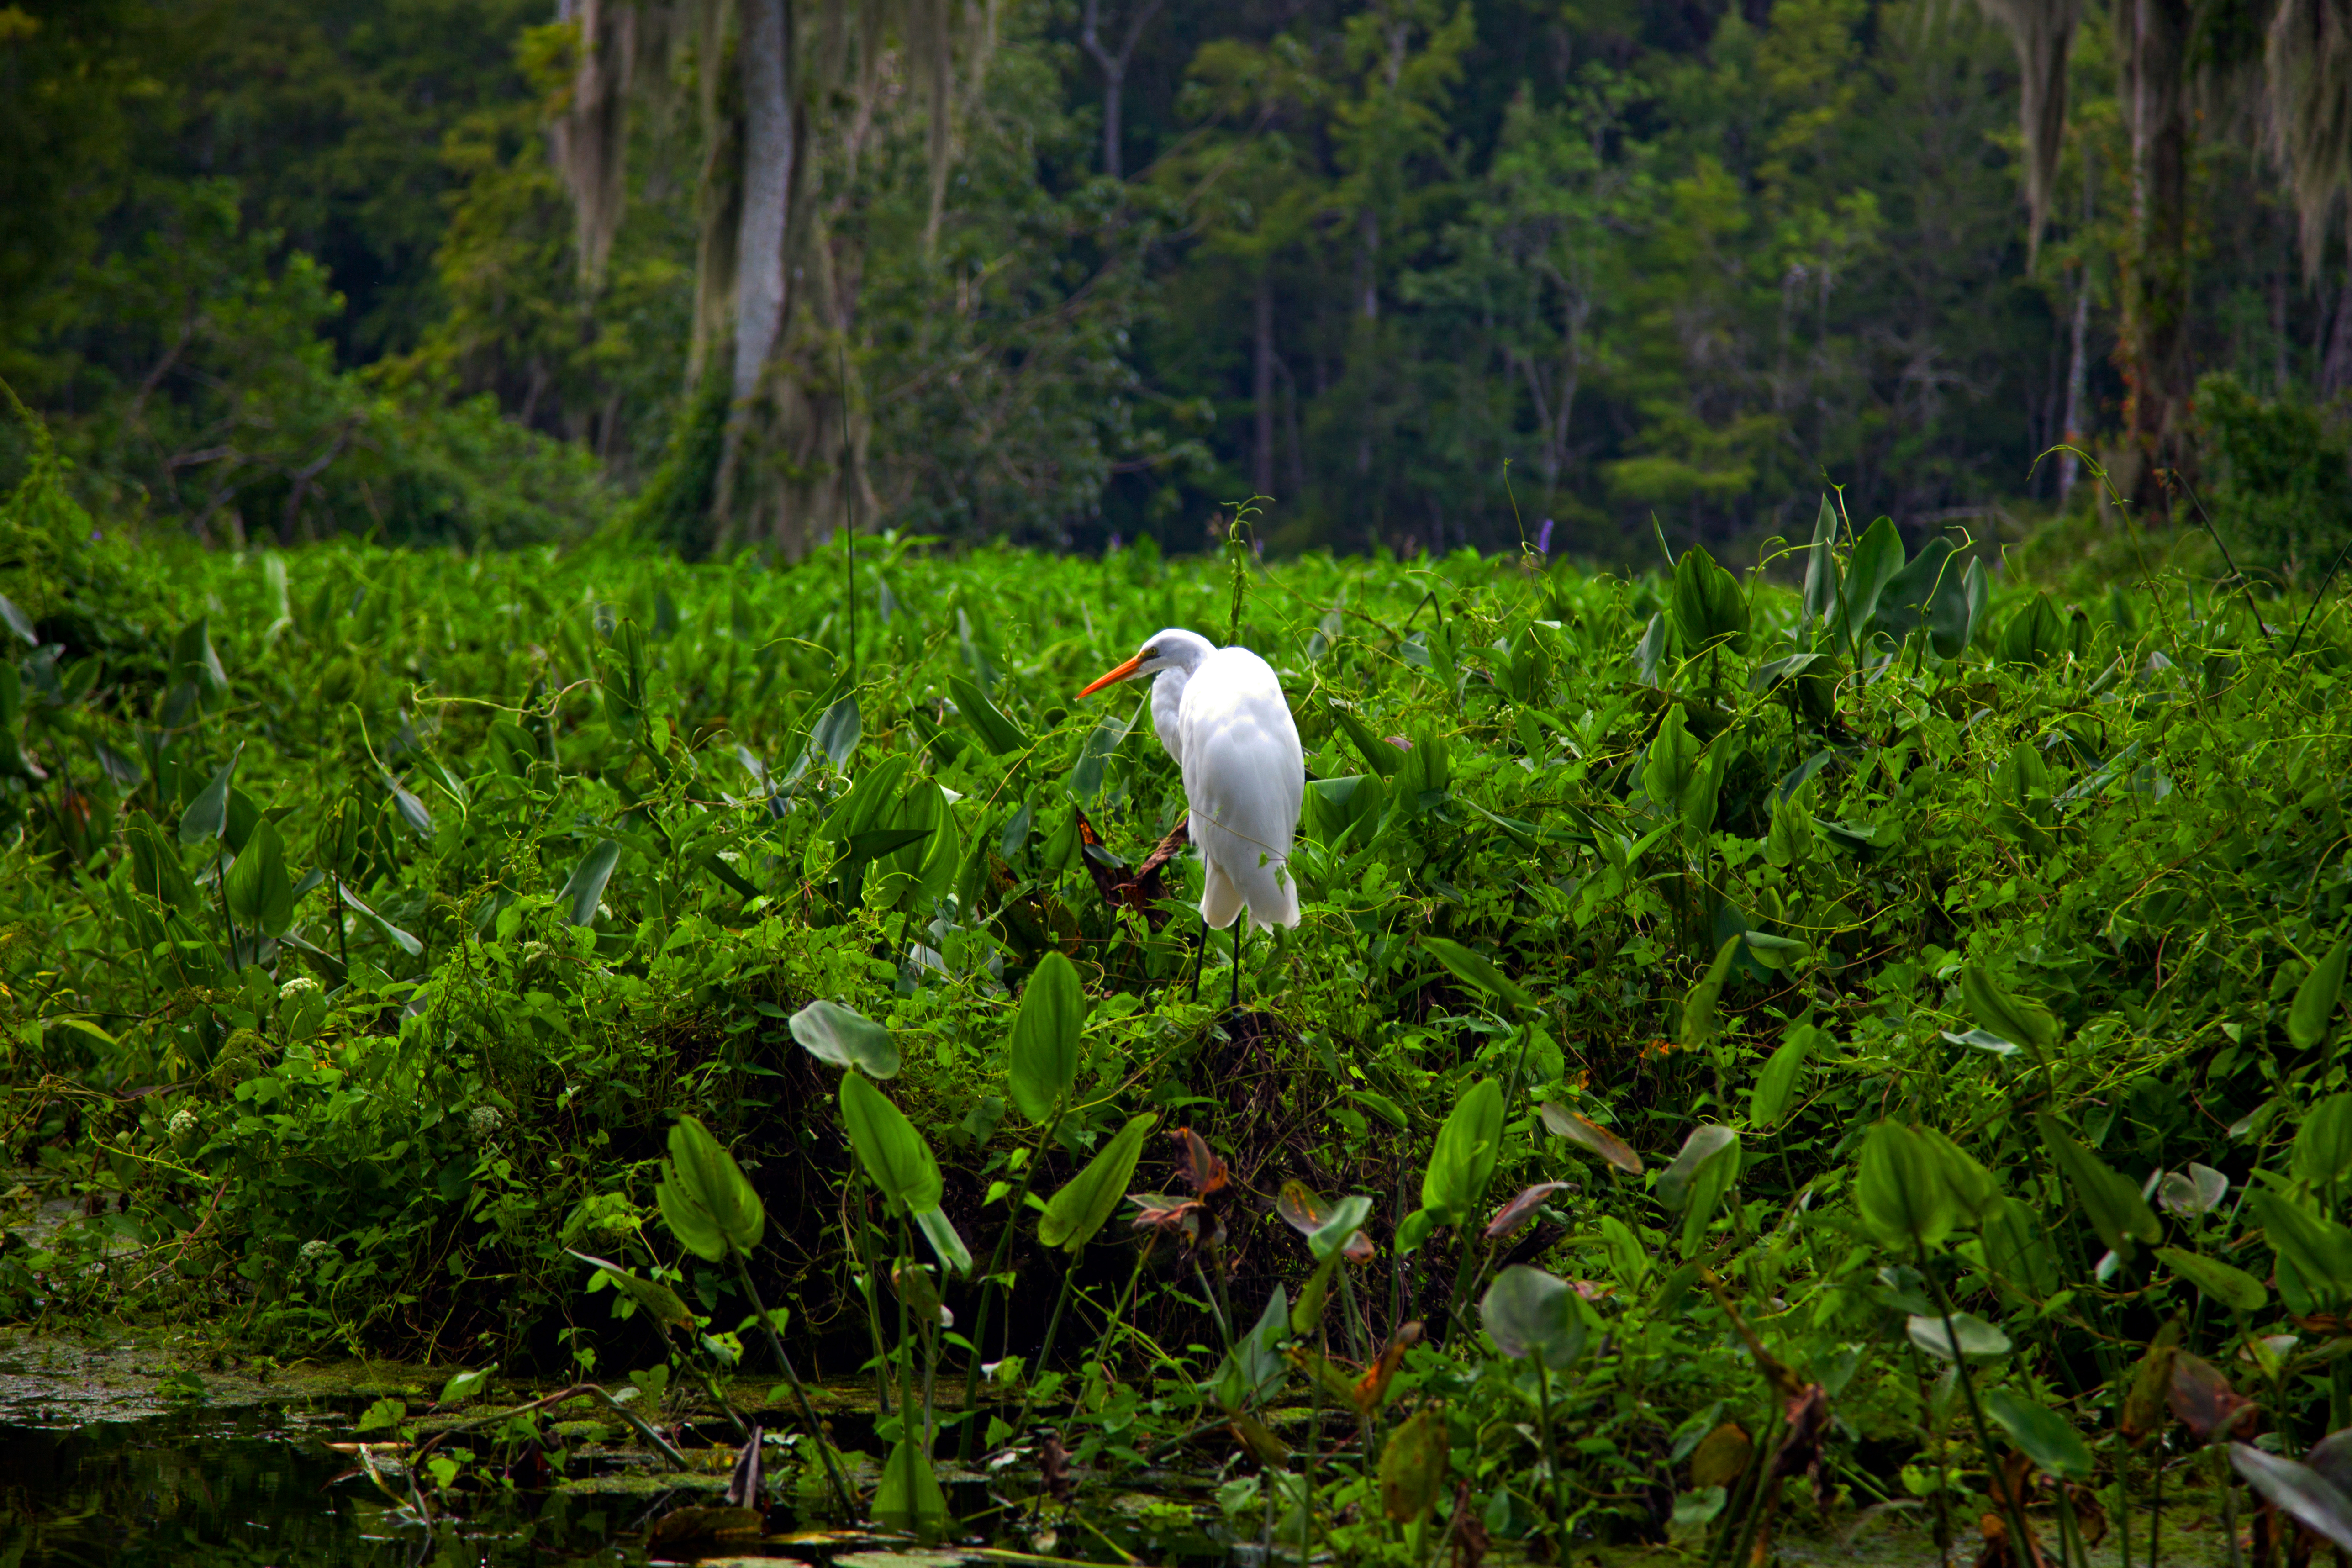
Wakulla Springs, Wakulla River, florida, heron, bird, river, forrest, vegetation, nature reserve, natural environment, natural landscape, jungle, forest, biome, plant community, egret, rainforest, plant, grass family, old growth forest, terrestrial plant, wildlife, riparian forest, wetland